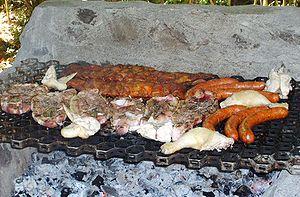
Un asado est une technique culinaire pour cuire un aliment cru. Le processus de cuisson consiste à l’exposer au feu ou à l’air chaud, et à l’enduire, parfois, de graisse ou de n’importe quel autre liquide convenant, même si le terme désigne en général les viandes cuites par exposition au feu.